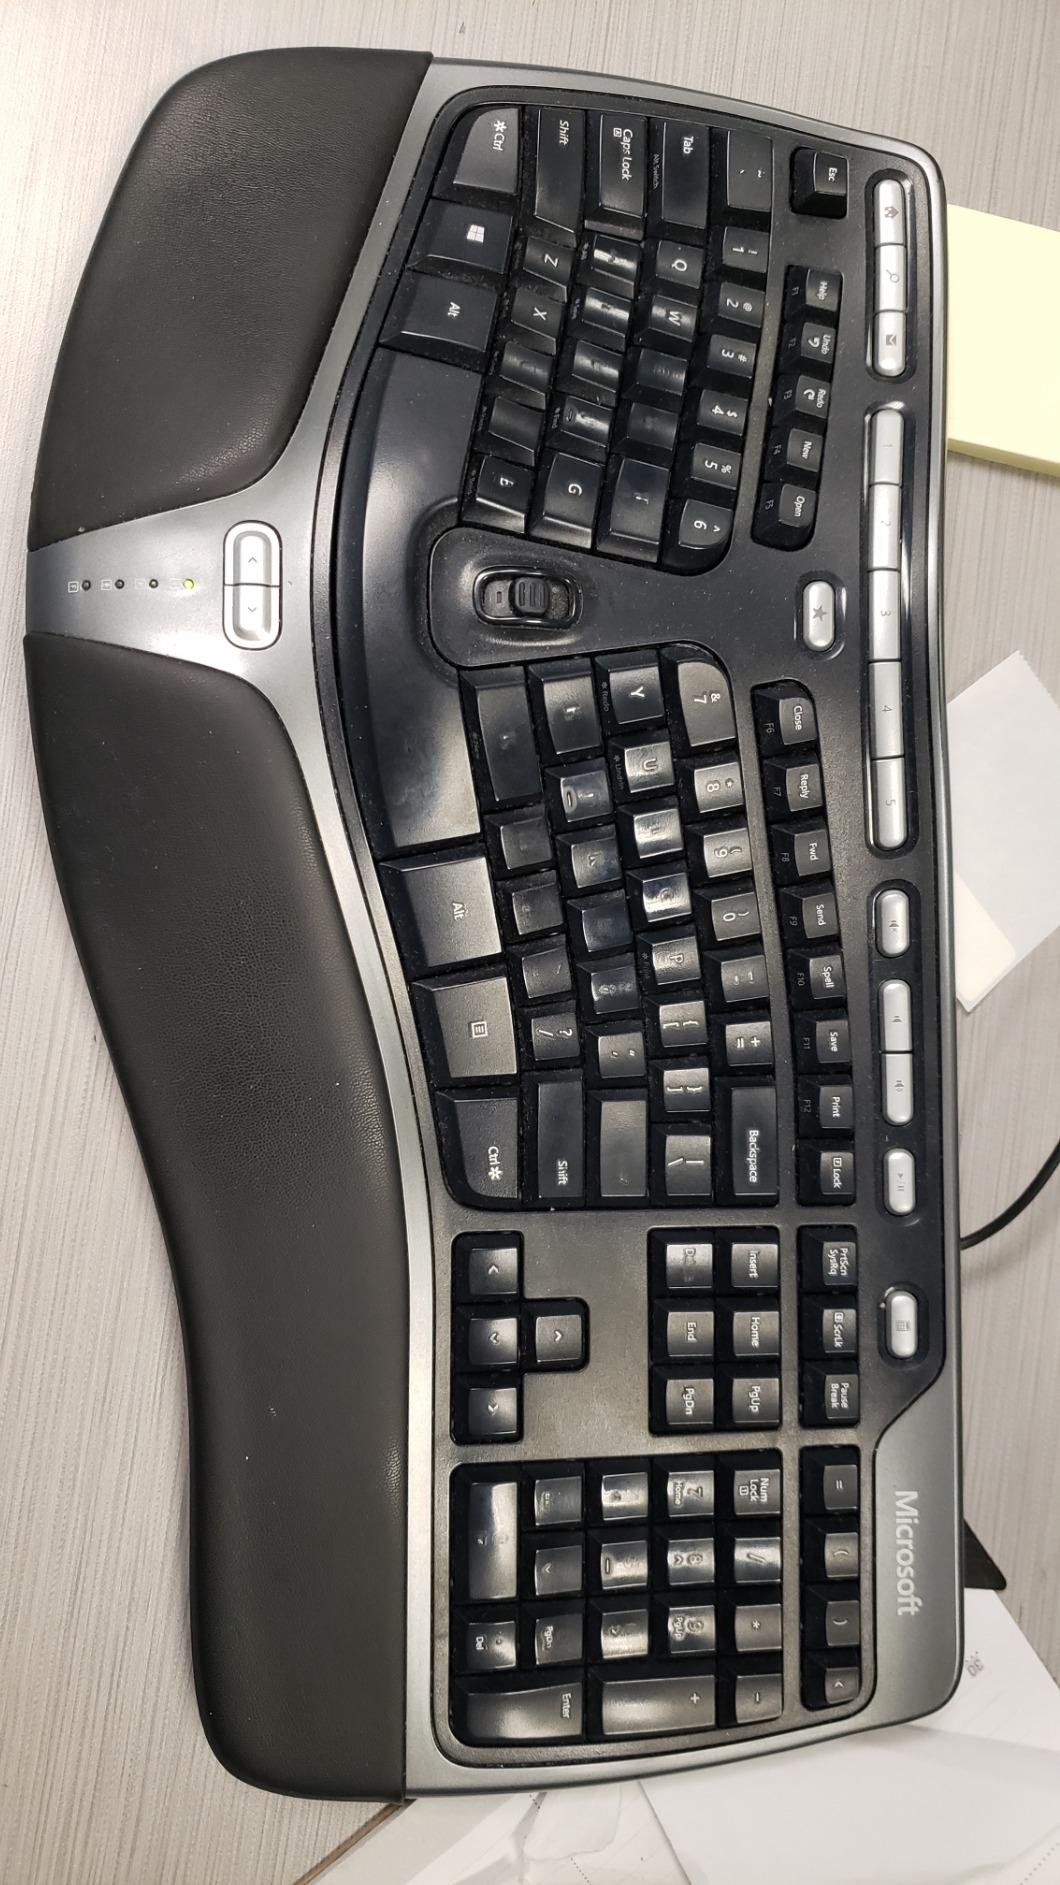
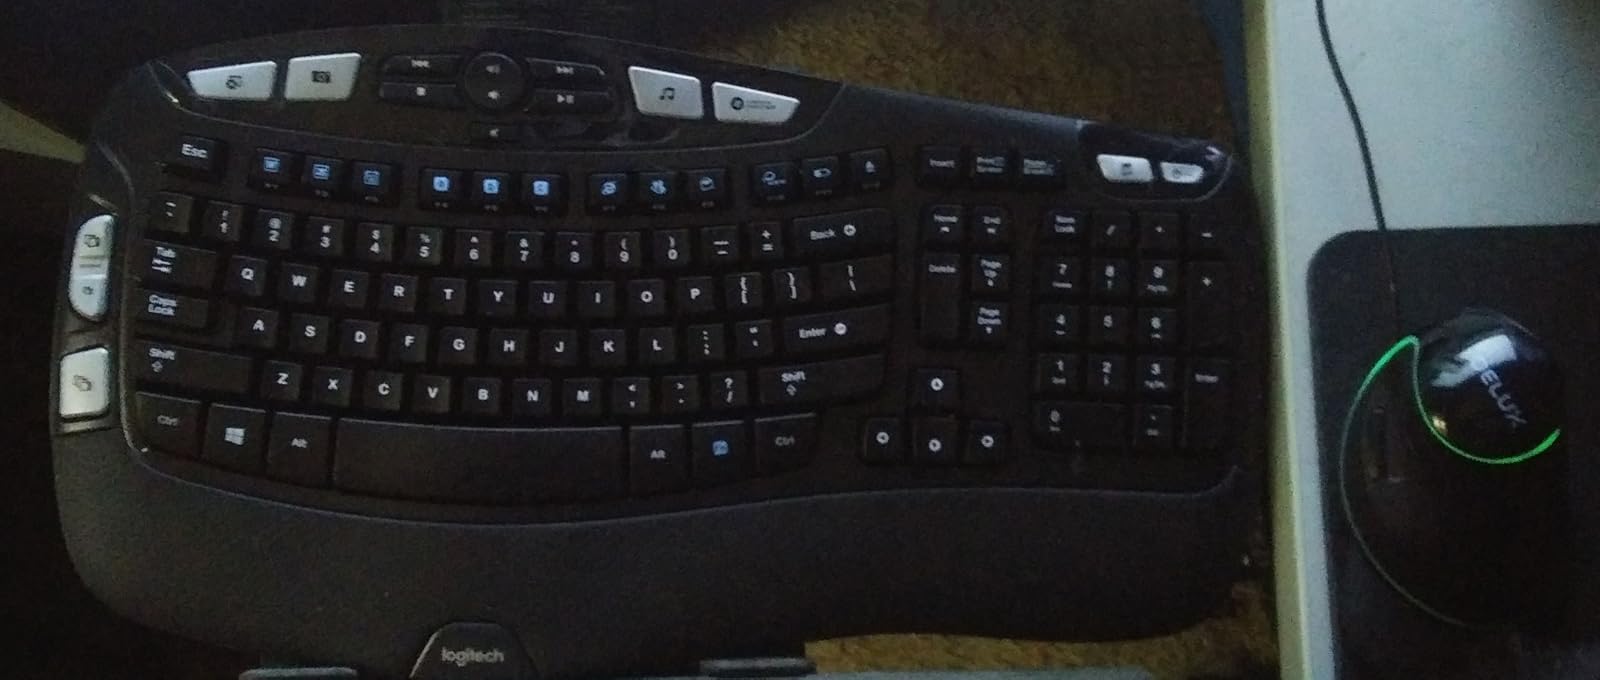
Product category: keyboard
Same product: no